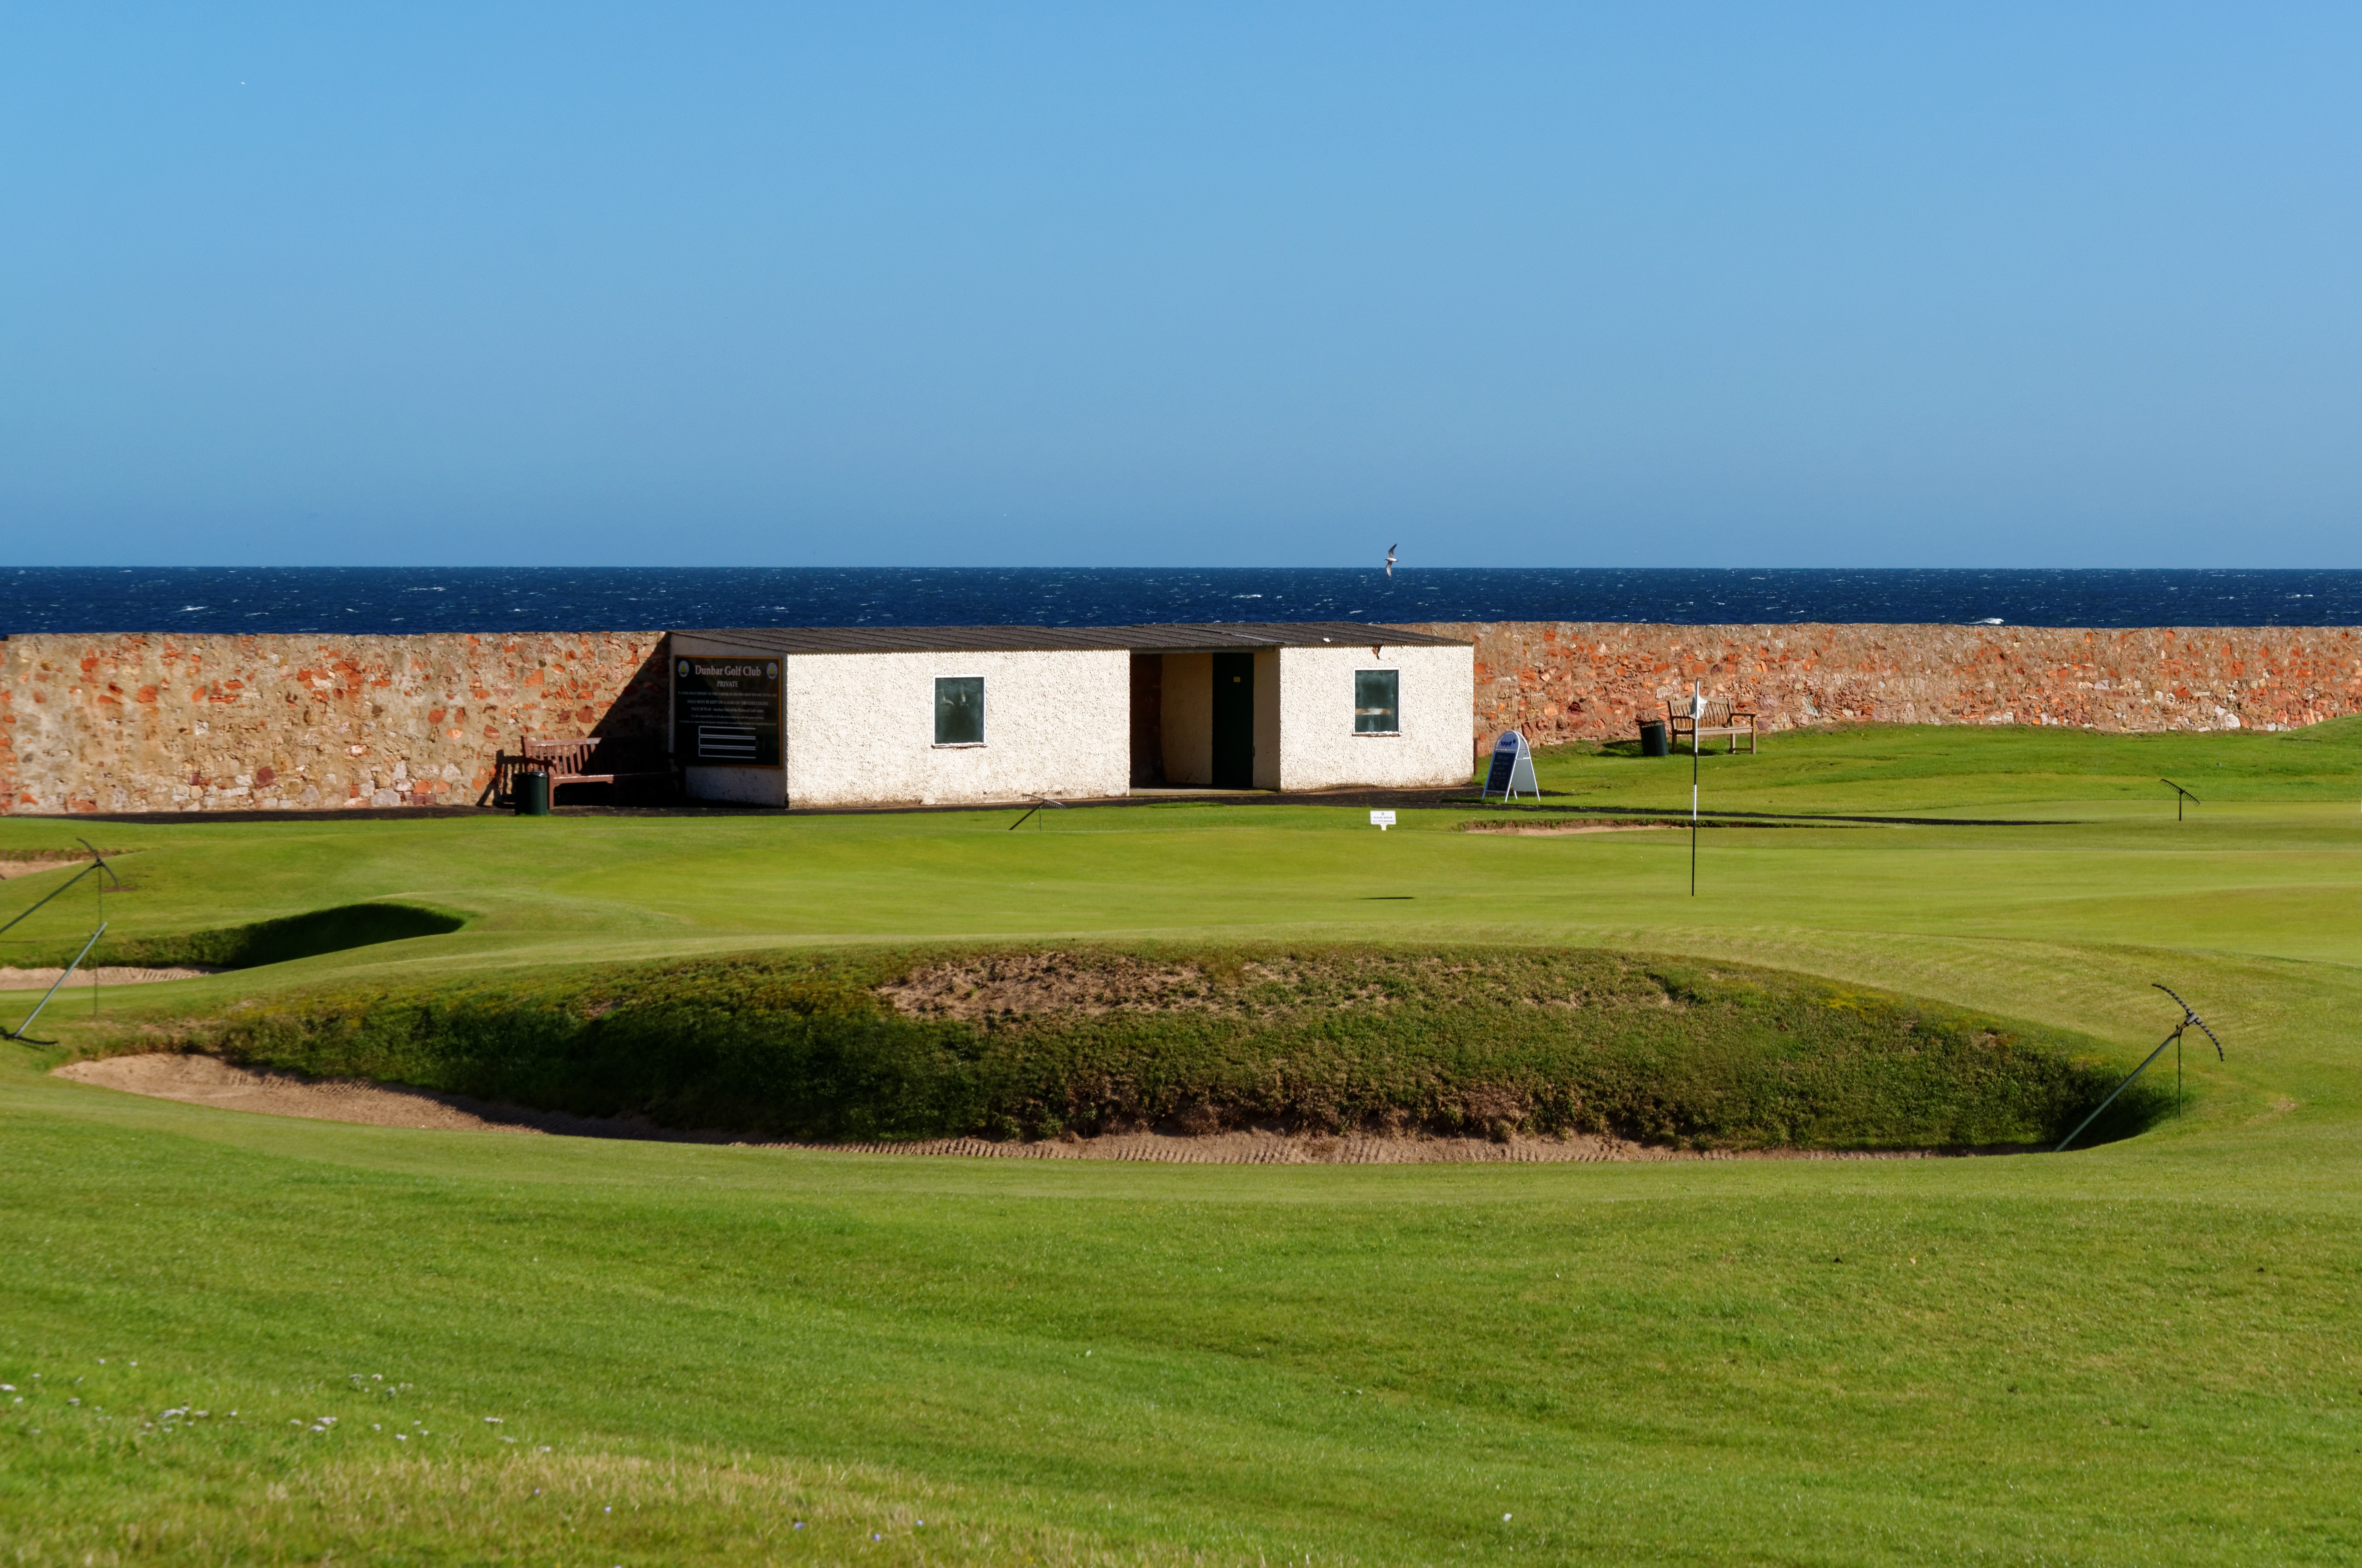
landscape, grass, outdoor, horizon, structure, sport, field, lawn, prairie, wall, recreation, green, natural, flag, baseball field, plain, golf, blue sky, golf course, golf club, sunny, sports, grassland, course, estate, bunker, golfers, outdoor recreation, golf green, golf hole, sport venue